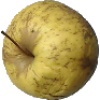
Label: golden_apple